Ignacio Jordán Claudio de Asso y del Río

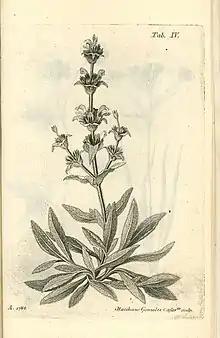
Plate of "Salvia phlomonoides Ass"o in the book Introductio in Oryctographiam, et Zoologiam Aragoniae. Accedit Enumeratio stirpium in eadem Regione noviter detectarum

In 1776, he began work as a diplomat and served as consul at Dunkirk (1776), consul general at Amsterdam (1776–1787) and consul at Bordeaux (1787–1791). While a diplomat, he concerned himself with scientific and economic matters, and published in Amsterdam works on the botany, zoology, and mineralogy of Aragon ("Synopsis estirpium indigenarum Aragoniae", 1779; "Mantissa stirpium indigenarum Aragoniae", 1781; "Introductio in oryctographiam, et zoologiam Aragoniae", 1784; "Enumeratio stirpium in Aragonia noviter detectarum", 1784). He described for the first time the fish "Argyrosomus regius" and "Salaria fluviatilis".